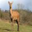
Label: deer